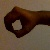
The image shows a hand gesture representing the number 0 in Indian Sign Language.